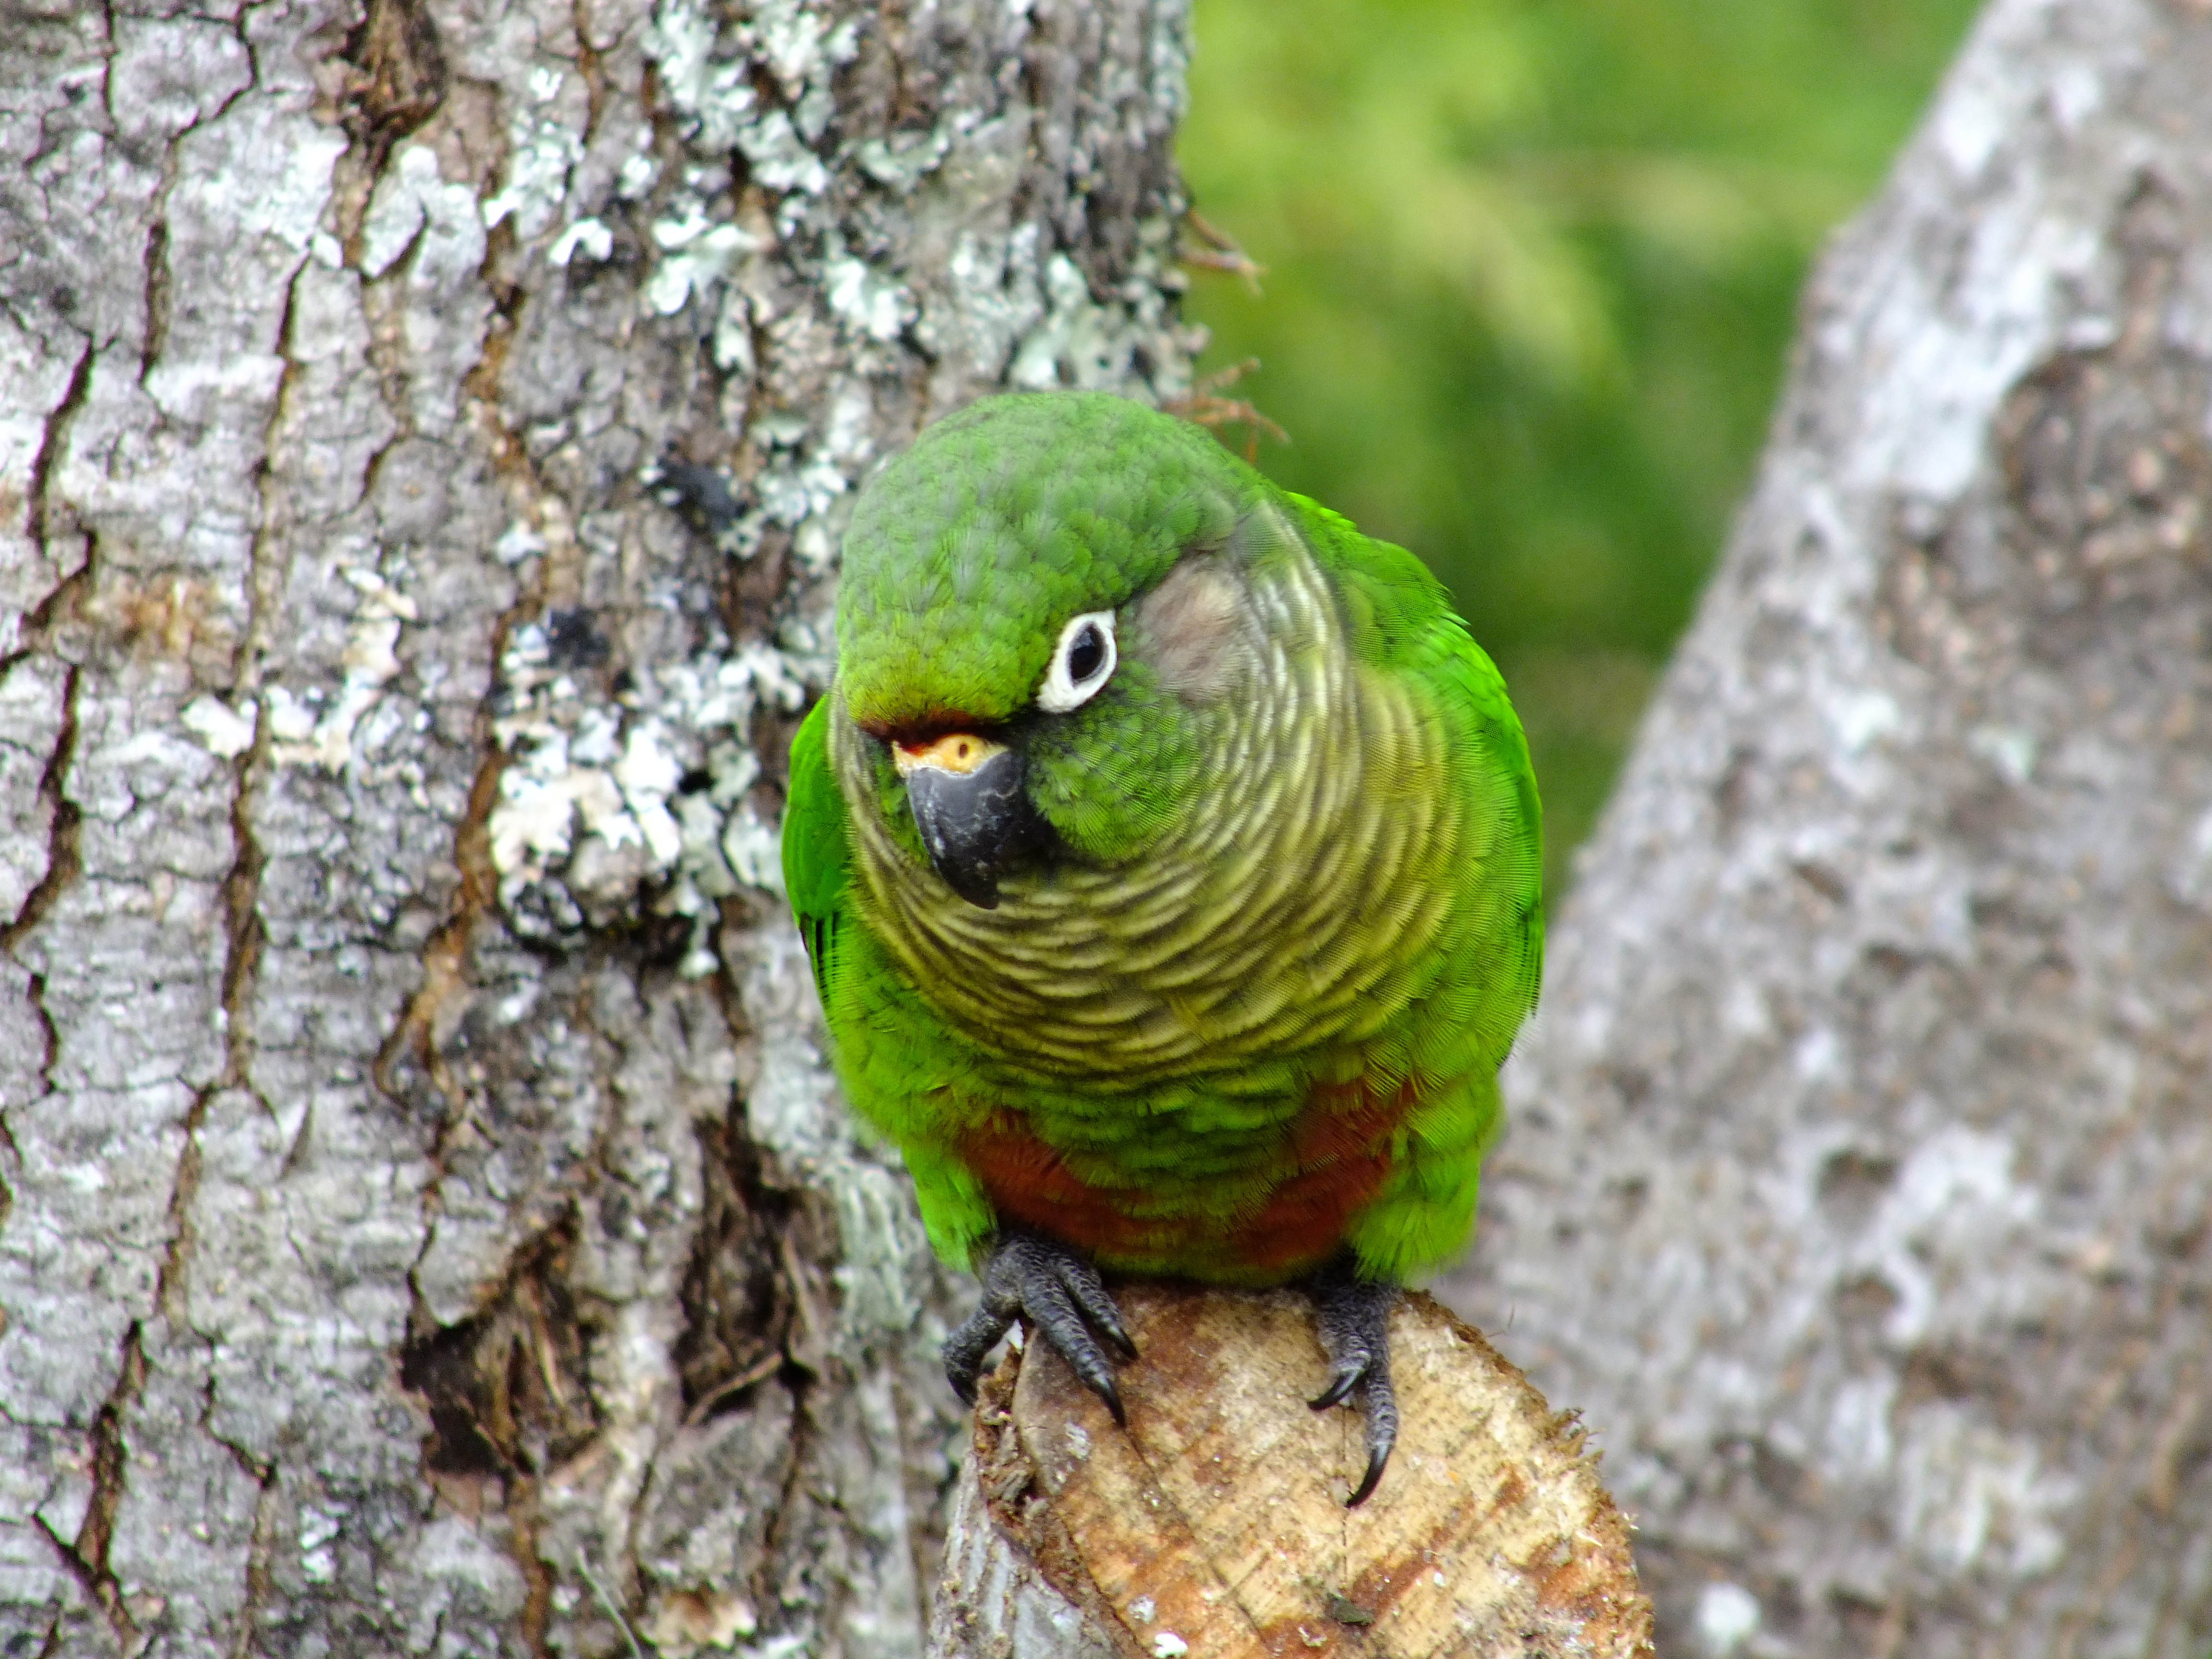
nature, branch, bird, wildlife, green, beak, fauna, close up, vertebrate, parrot, parakeet, common pet parakeet, tiriba